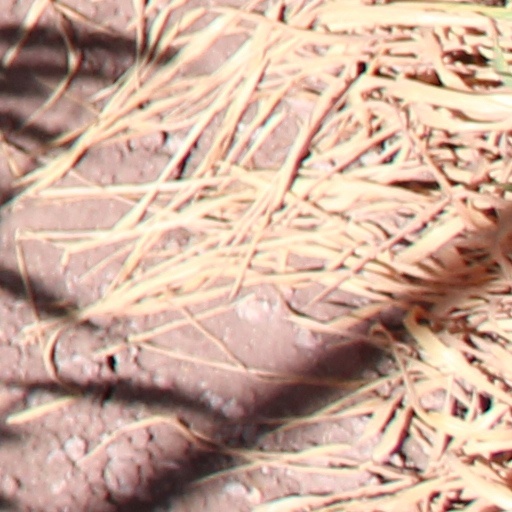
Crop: wheat